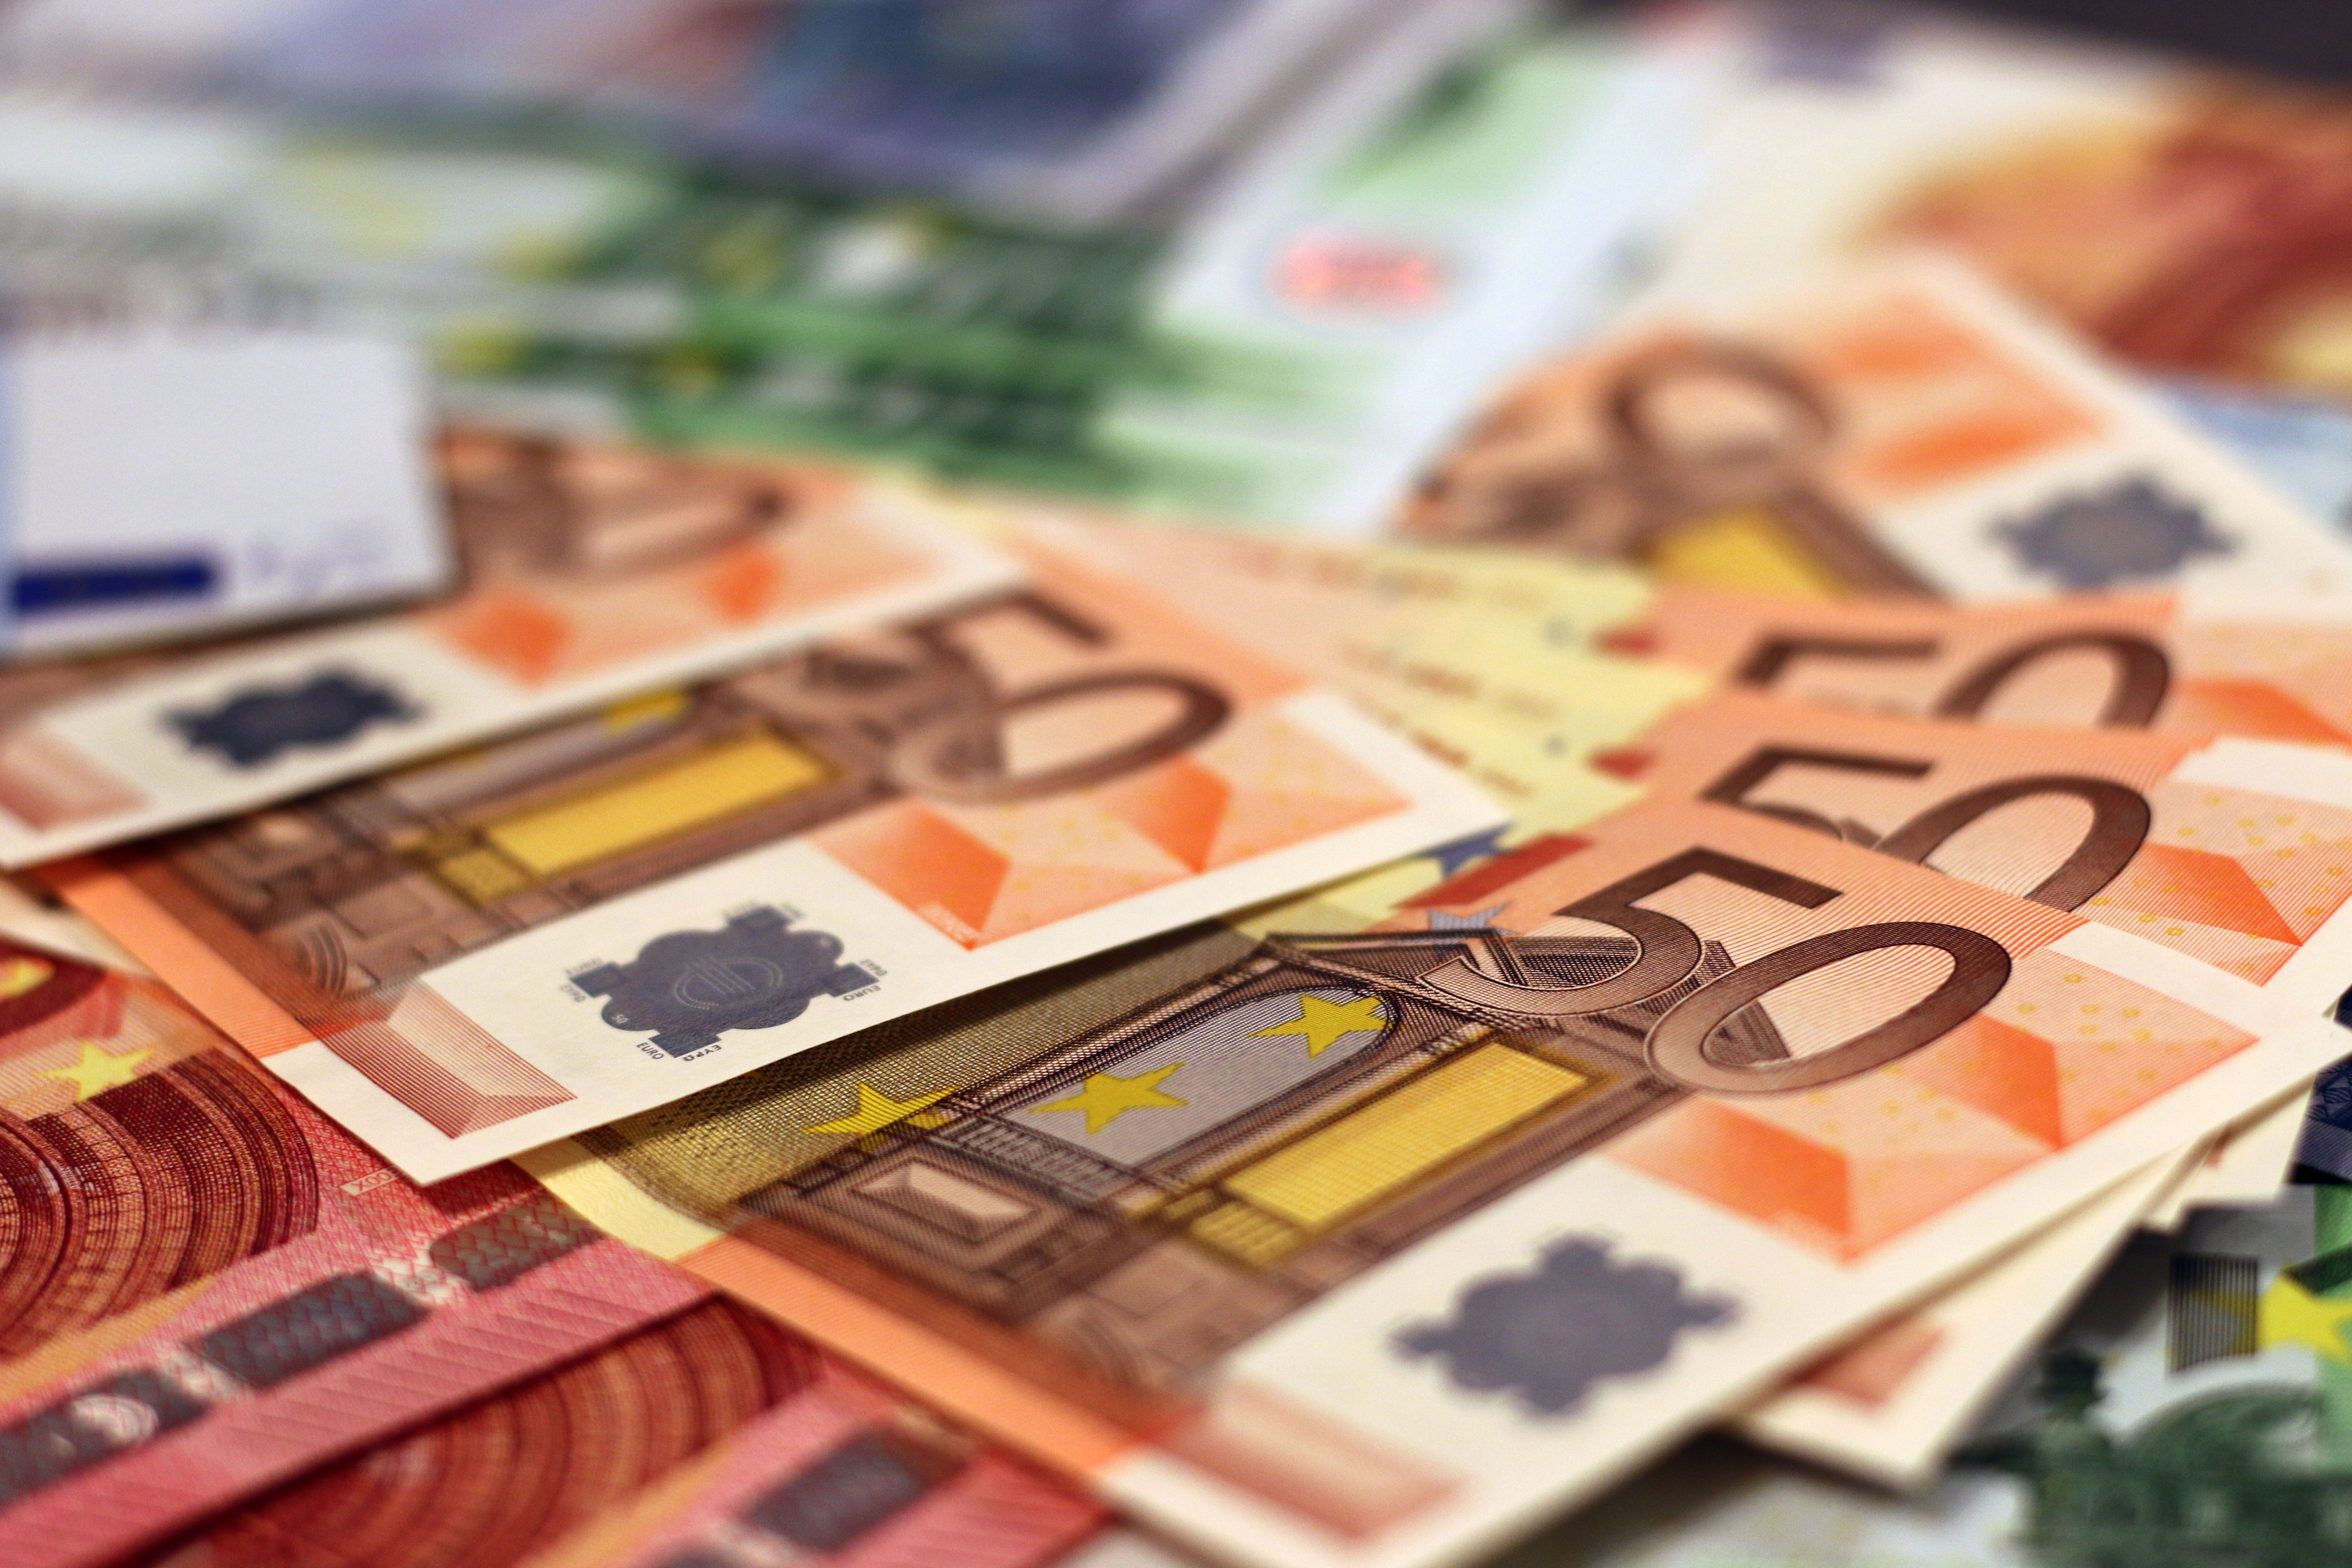
money, cash, banknote, currency, paper, money handling, paper product, Material property, font, saving, photography, stock photography, collection, illustration